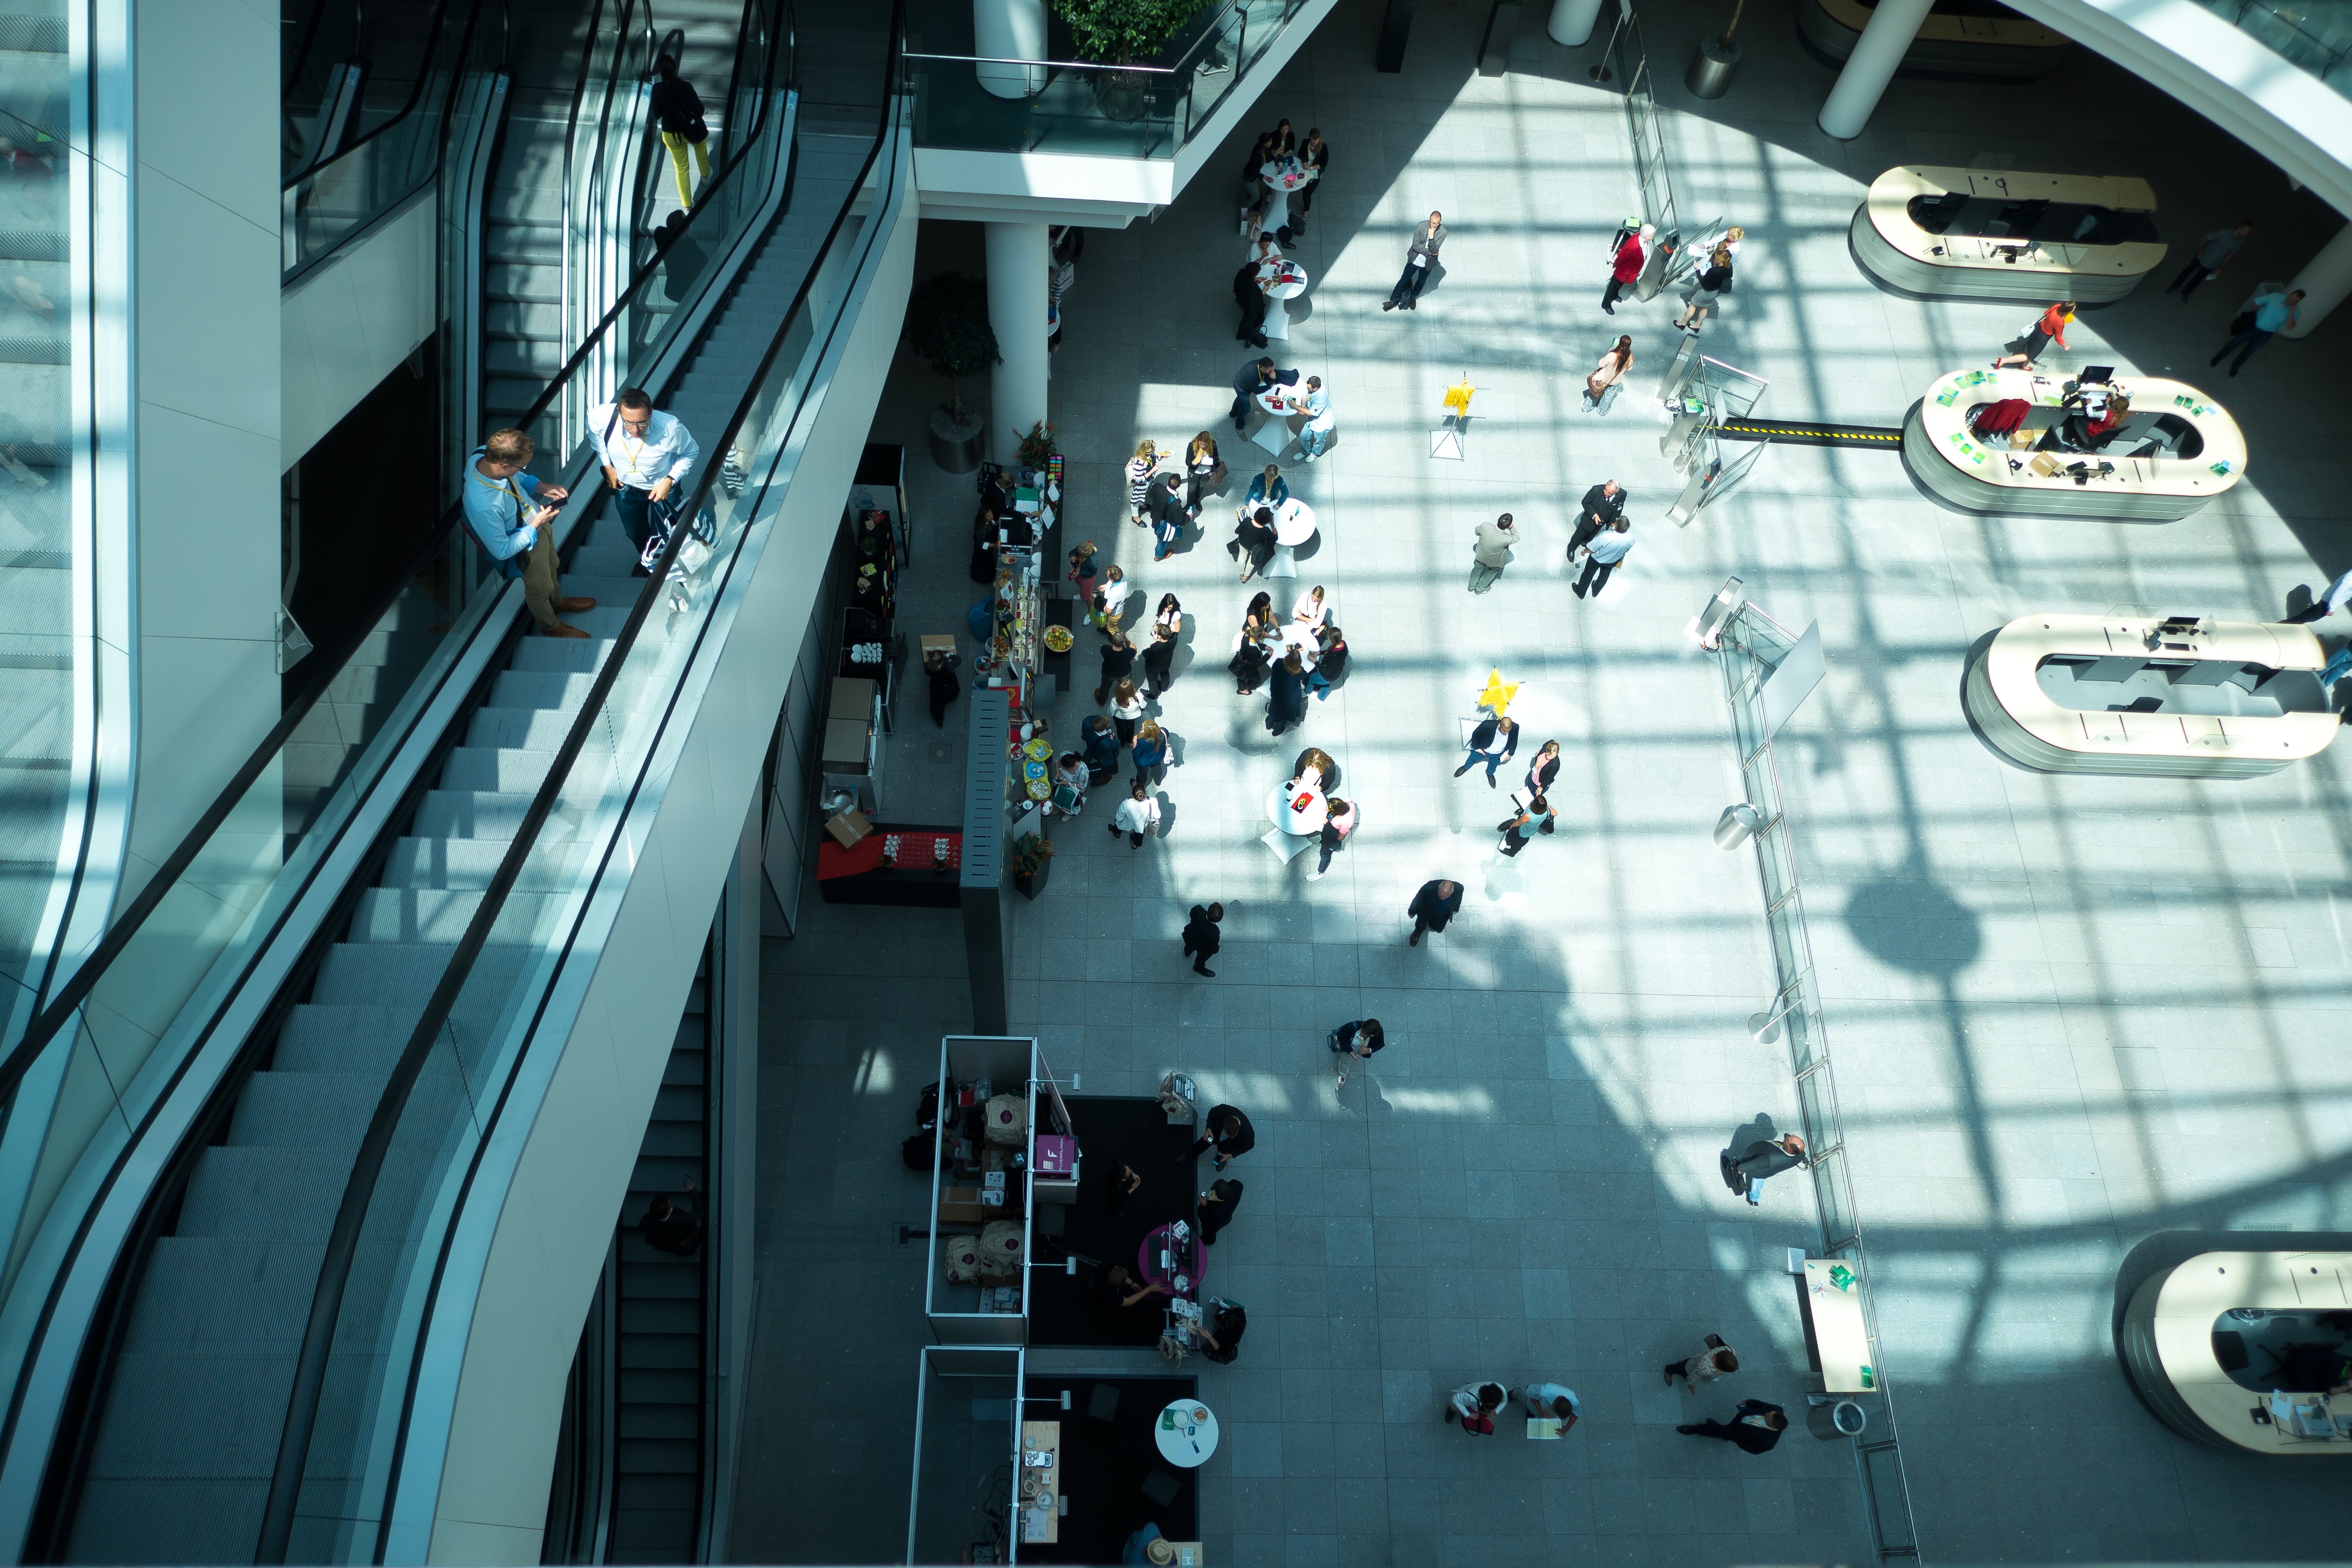
architecture, building, steel, escalator, transport, pillar, vehicle, modern, concrete, public transport, fair, visitors, screenshot, bird's eye view, convention center, urban area